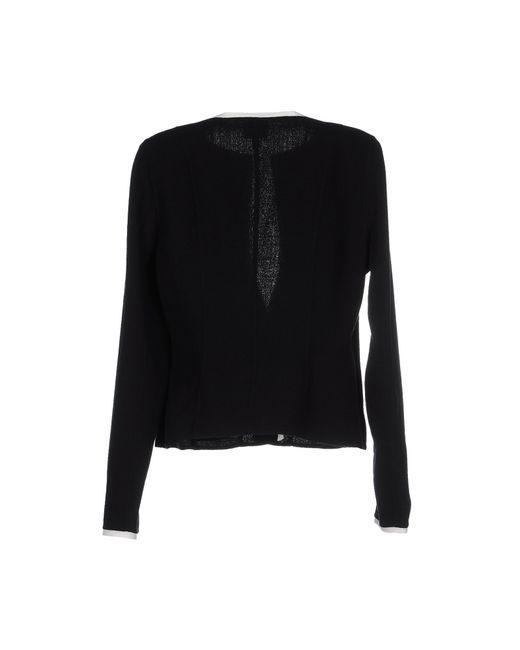
Strickjacke aus geripptem Wollstrick in schwarzer Farbe und mit langen Ärmeln